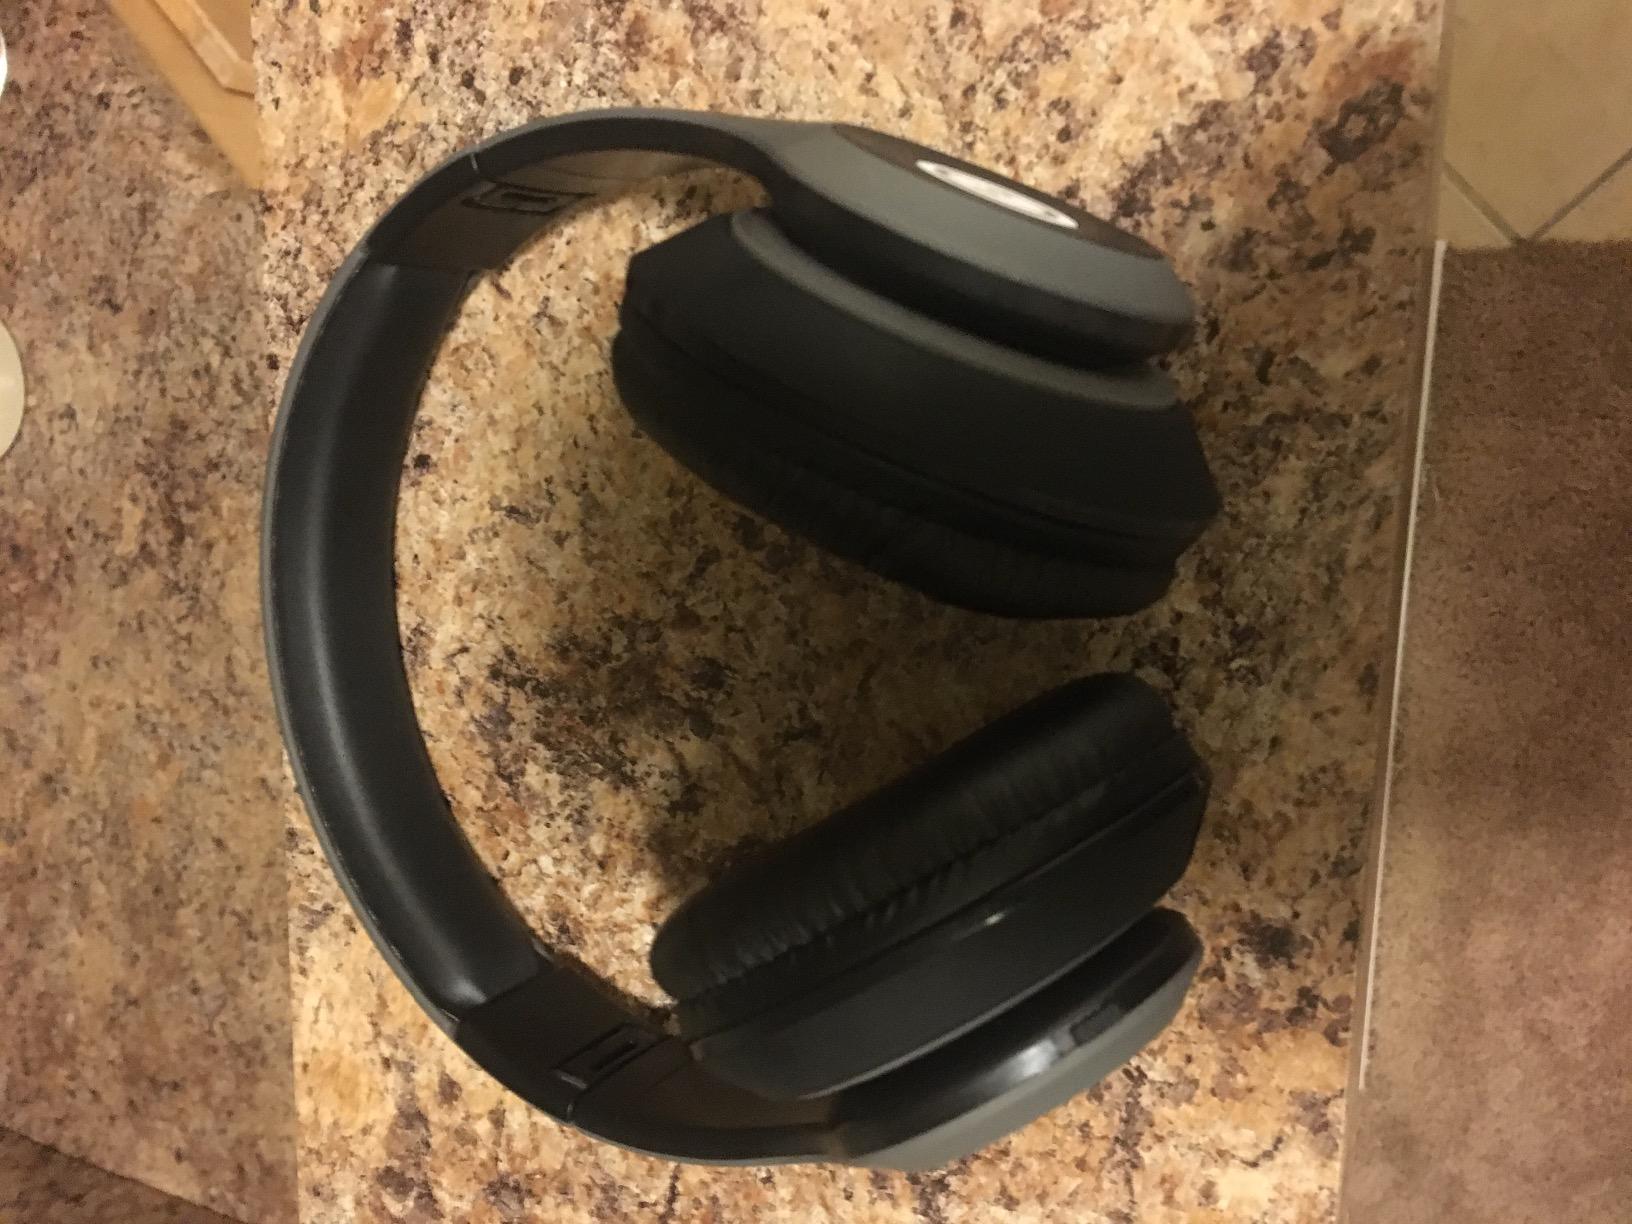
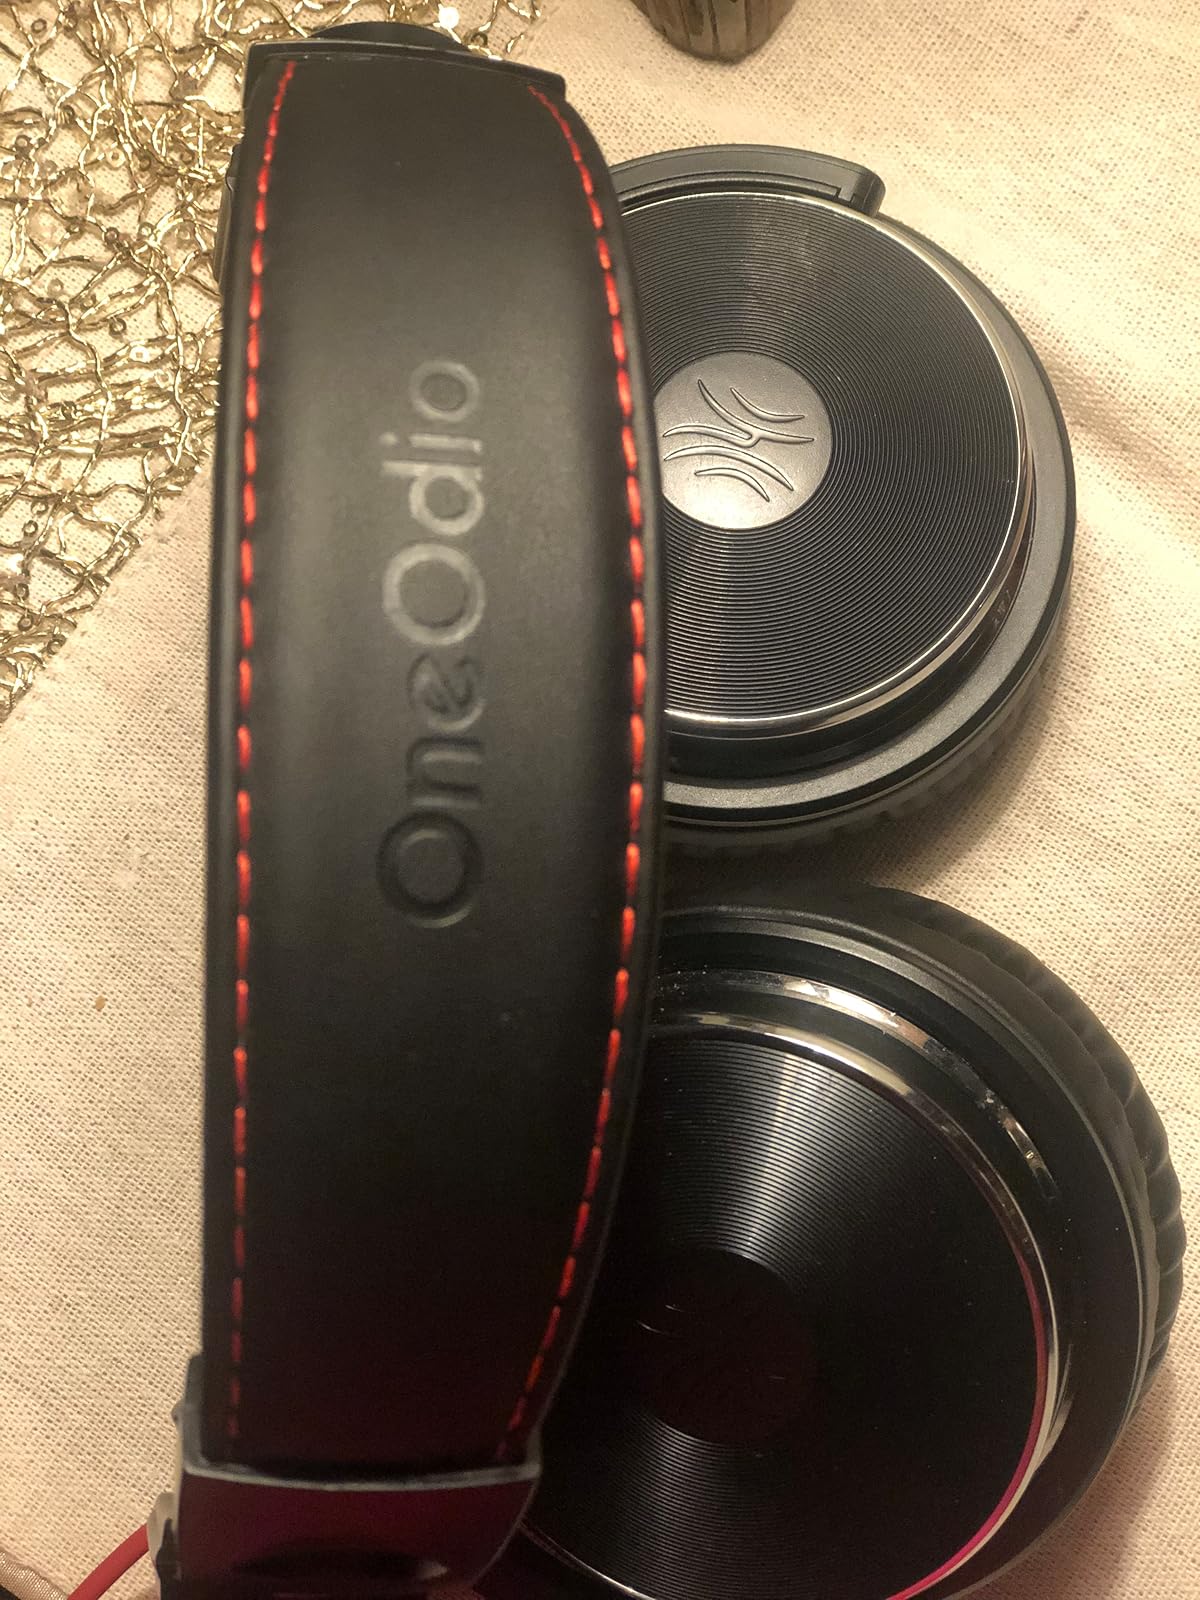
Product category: headphones
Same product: no